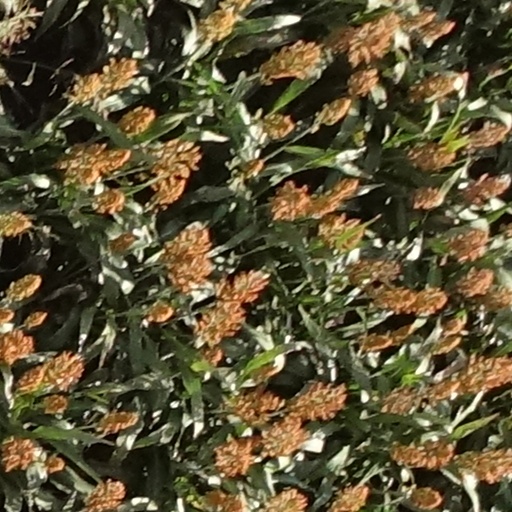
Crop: sorghum